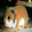
Label: hamster